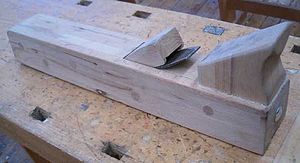
Høvl / Specielle høvle
Rubank til fremstilling af spåner til spånkurve.
Rubank til fremstilling af tykke høvlspåner til fletning af spånkurve. Høvljernet har derfor en anden vinkel end den almindelige rubank. De brædder, der skal høvles til spåner, lægges i vand i en uges tid.
En høvl er et spåntagende håndværktøj til bearbejdning af træ. Der findes også høvle til metal, fx orgelbyggerens blyhøvl eller dennes messinghøvl, der begge er beregnet til metalhøvling.